Answer in natural language. Which point is closer to the camera taking this photo, point A  or point B? Choose between the following options: A or B
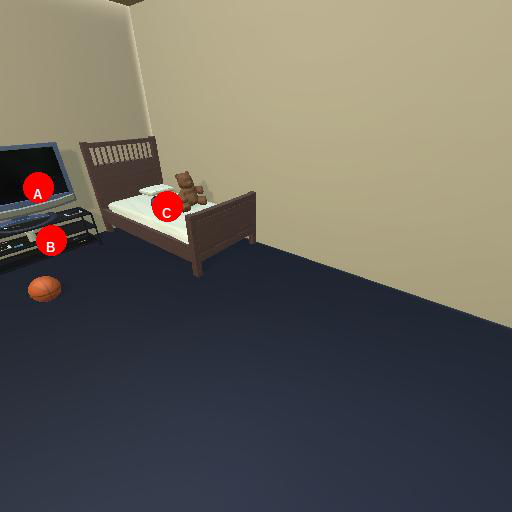
<answer>A</answer>